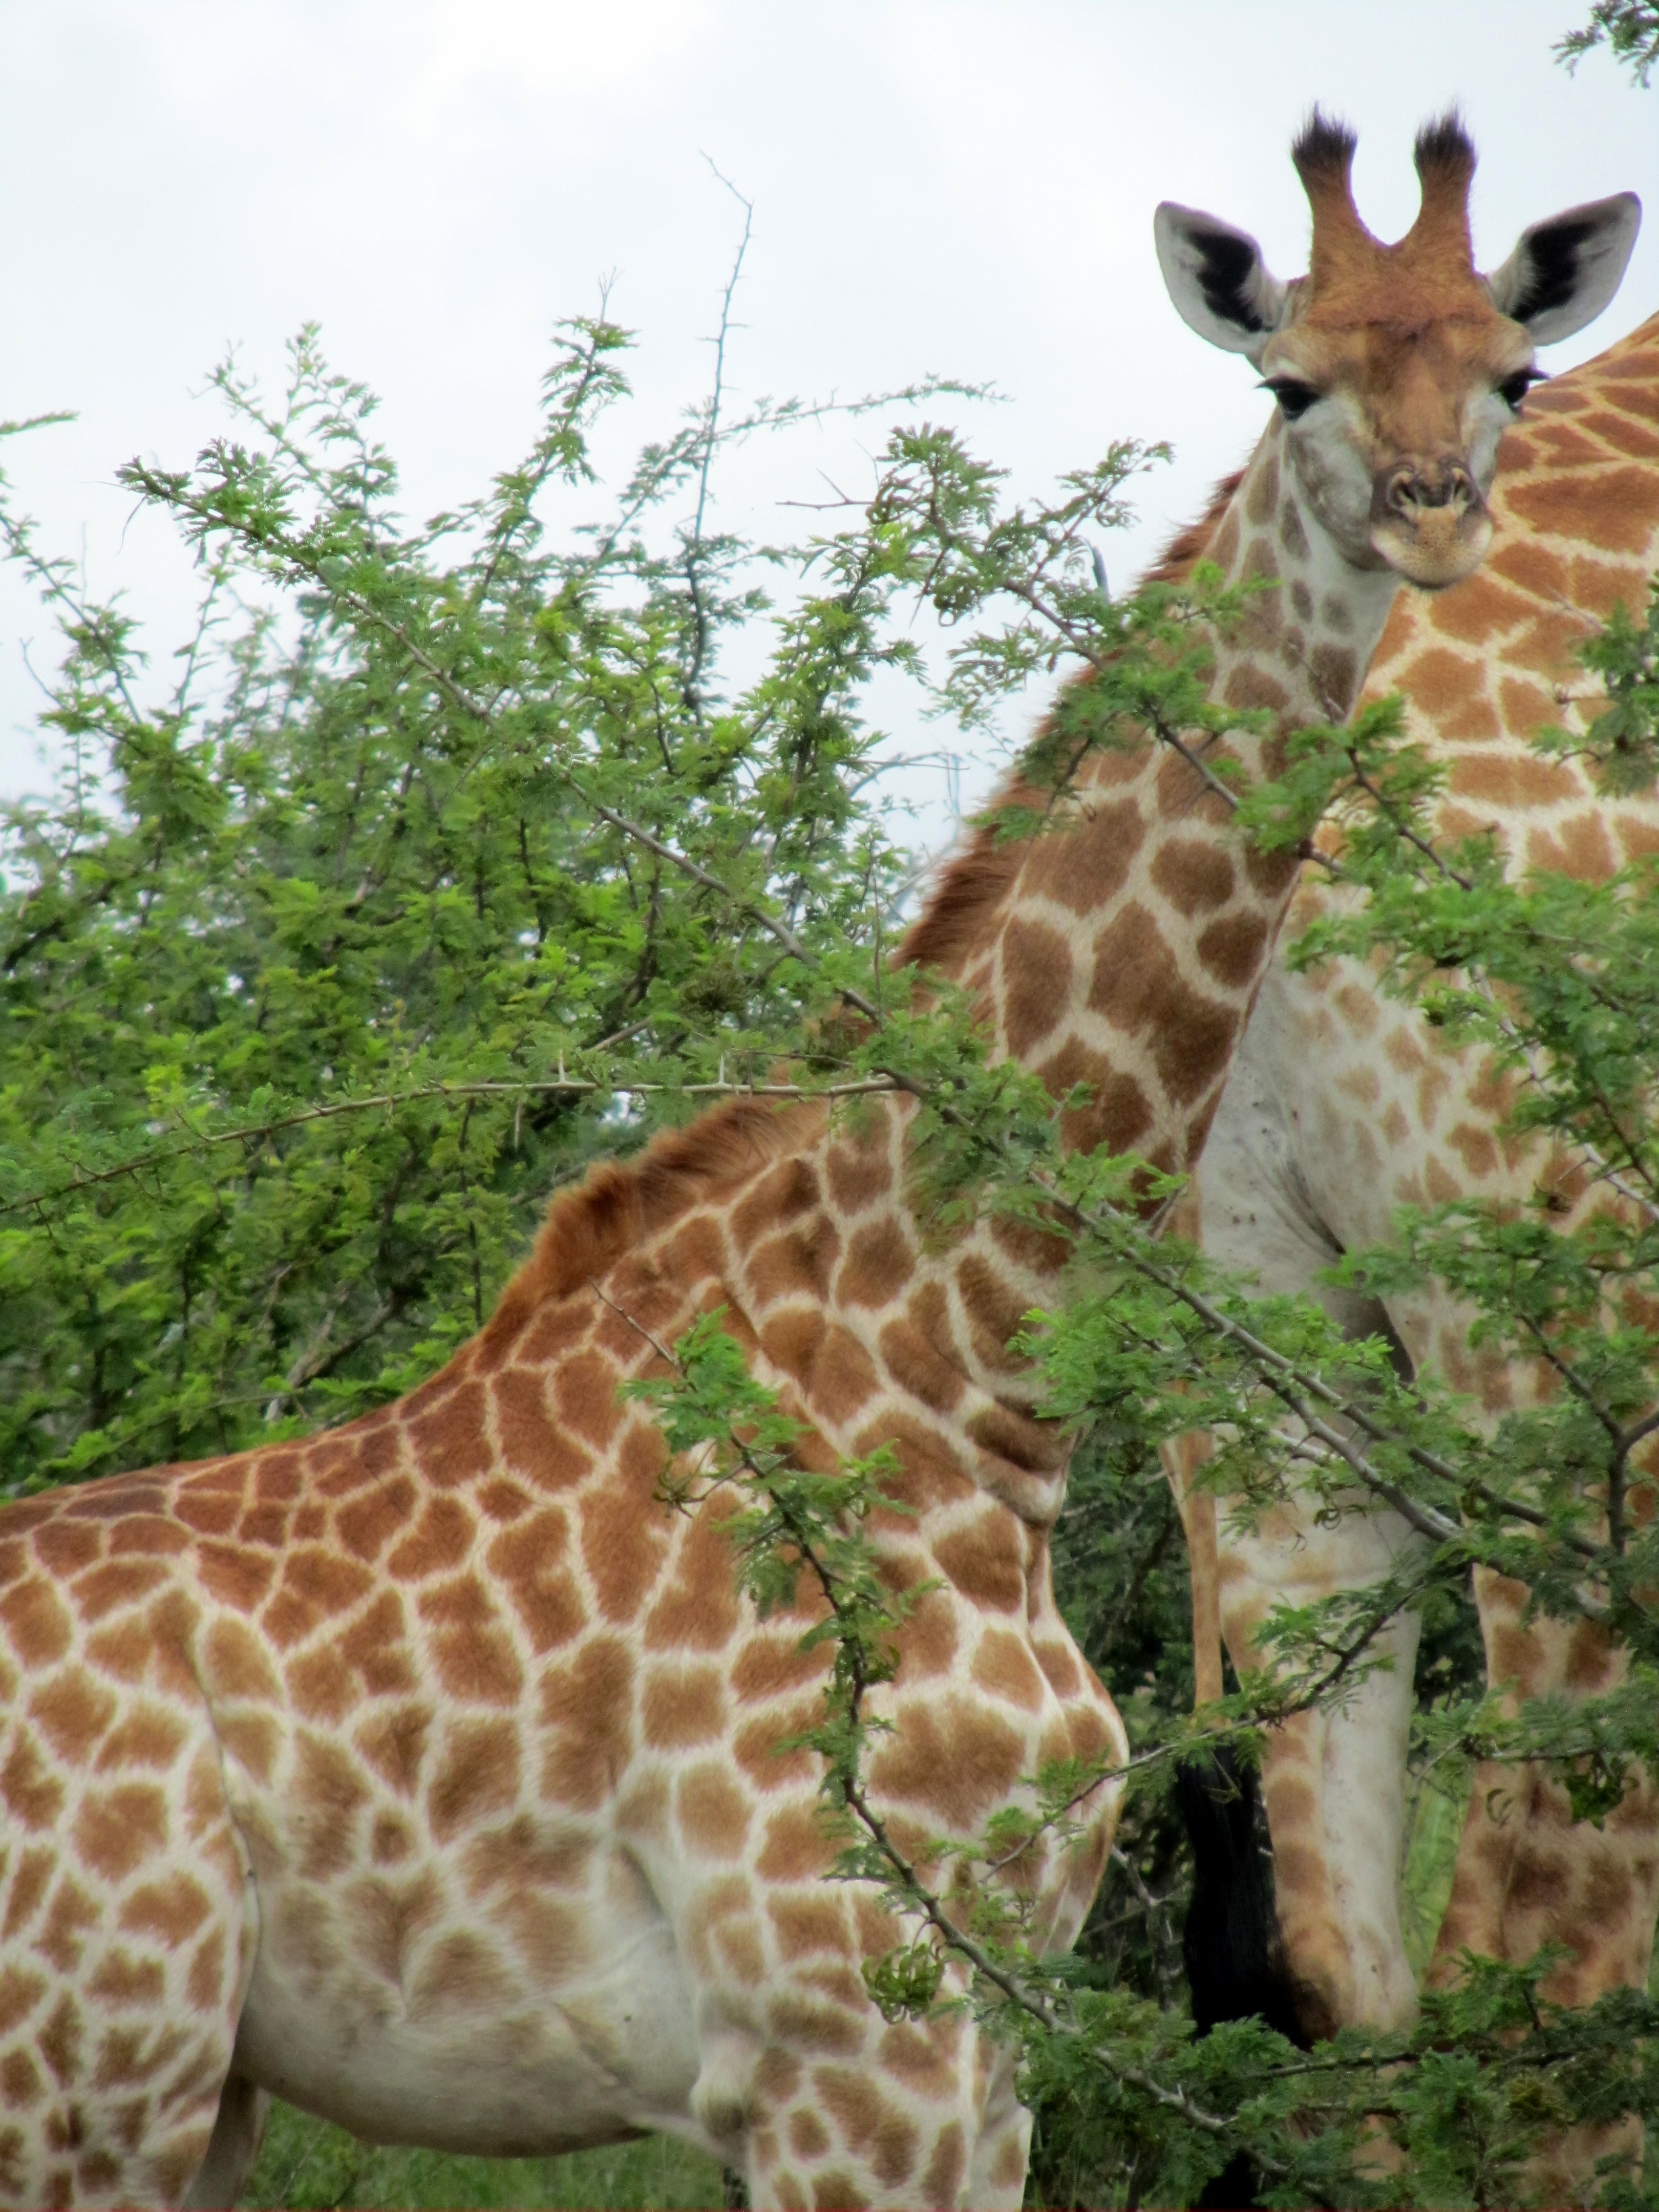
animal, male, wildlife, zoo, mammal, baby, fauna, giraffe, vertebrate, african, giraffidae, eatting